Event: Nepal Earthquake
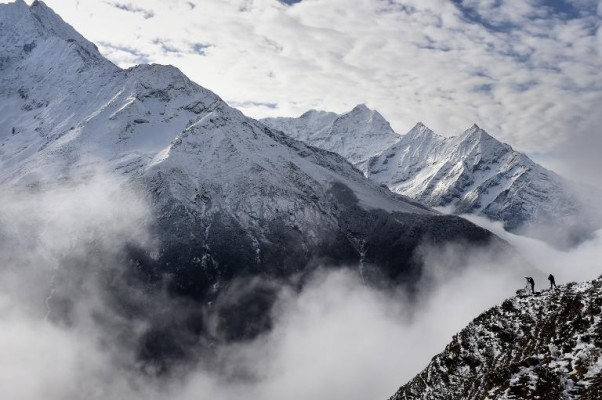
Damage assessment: no_damage